Uehara Yūsaku

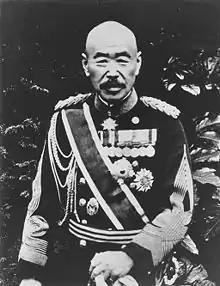
Uehara Yūsaku

Uehara was born as Tatsuoka Shinaga in Miyakonojō, Hyūga Province (present-day Miyazaki Prefecture), as the second son of a "samurai" in the service of Satsuma Domain. In 1875, he was adopted by the Uehara family, a cadet branch of the Shimazu clan, and changed his name to Uehara Yūsaku. He graduated from the Imperial Japanese Army Academy in 1879 with Akiyama Yoshifuru as one of his classmates, and his speciality was military engineering. In June 1881, he was sent to France for studies on modern military techniques, including fortification and artillery. He was promoted to lieutenant in September 1882 and to captain in June 1885, while still in France. After his return to Japan in December 1885, he served in administrative positions within the Imperial Japanese Army General Staff. In 1889 he was sent as a military attaché to Europe. He was promoted to major in May 1890 and was assigned to the IJA 5th Division, commanded by his father-in-law, General Nozu Michitsura.